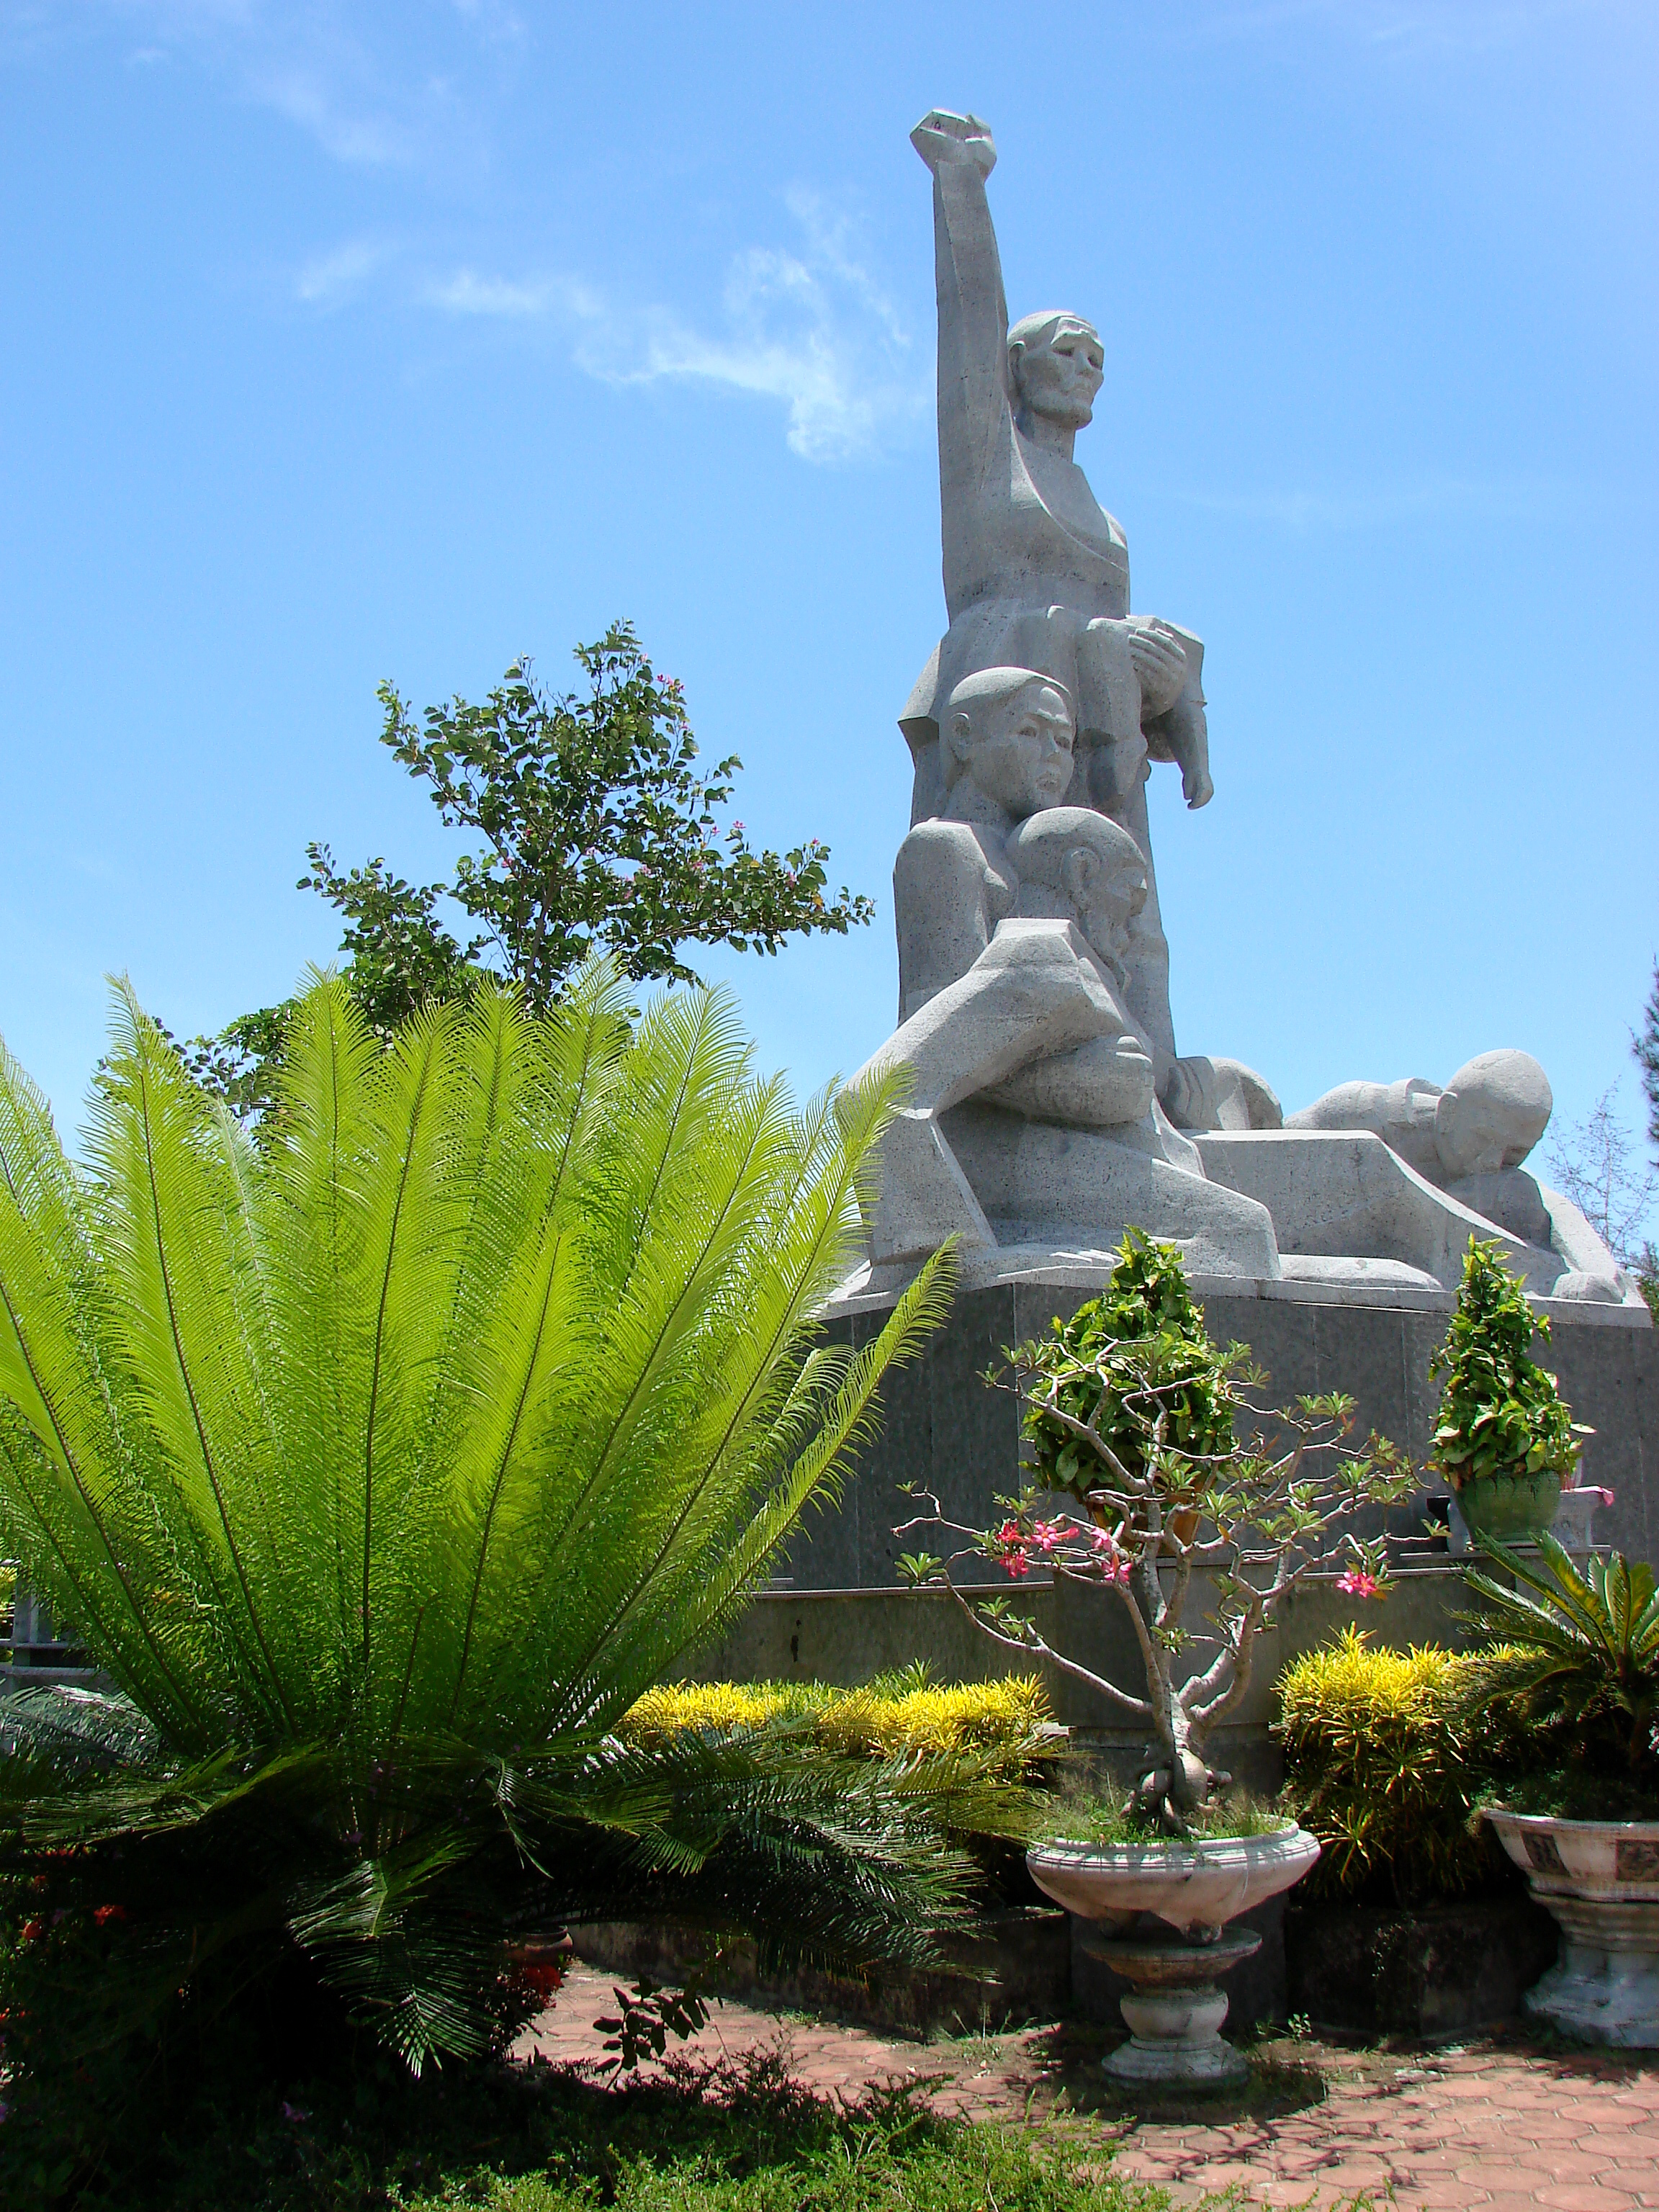
user: text: Bầu trời trong hình có màu gì?
assistant: text: Xanh dương

user: text: Có bao nhiêu tượng người chính được chạm khắc trên đài kỷ niệm?
assistant: text: Bốn

user: text: Cây lớn với lá màu xanh tươi ở tiền cảnh là loại cây gì?
assistant: text: Thiên tuế

user: text: Tượng đài với hình ảnh người giơ nắm đấm thường tượng trưng cho ý nghĩa gì trong bối cảnh lịch sử và văn hóa?
assistant: text: Sự đấu tranh, thống nhất, và chiến thắng của nhân dân.

user: text: Các loại cây cảnh và lối đi lát gạch xung quanh tượng đài gợi ý về một không gian công cộng như thế nào, và tượng đài này thường được đặt để vinh danh điều gì?
assistant: text: Không gian công cộng như công viên hoặc quảng trường. Tượng đài thường được đặt để vinh danh những người đã hy sinh, các sự kiện lịch sử quan trọng, hoặc thể hiện tinh thần cách mạng và đoàn kết dân tộc.